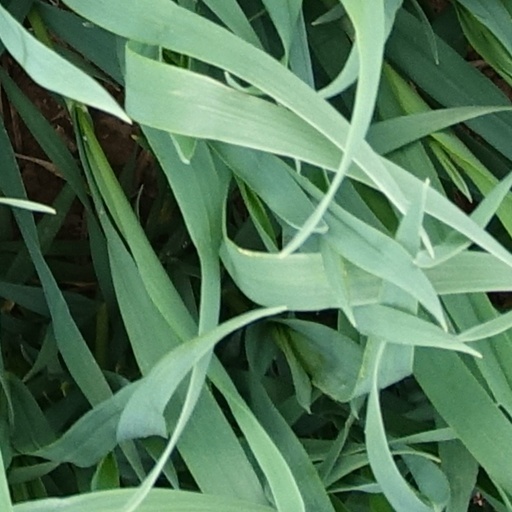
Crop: wheat